Woman's Press Club of New York City

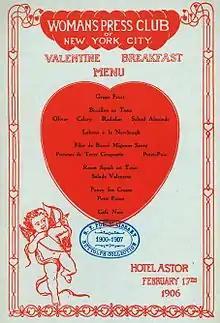
A Valentine's menu at Hotel Astor in 1906

The regular meetings of the club occurred on the second and last Saturdays of each month, except during the months of July, August, and September. The first of these meetings was for business, and the second for social and literary purposes. The rooms were open, however, at any time for the use of the club members, such as for a social chat, or to prepare an article for the press.